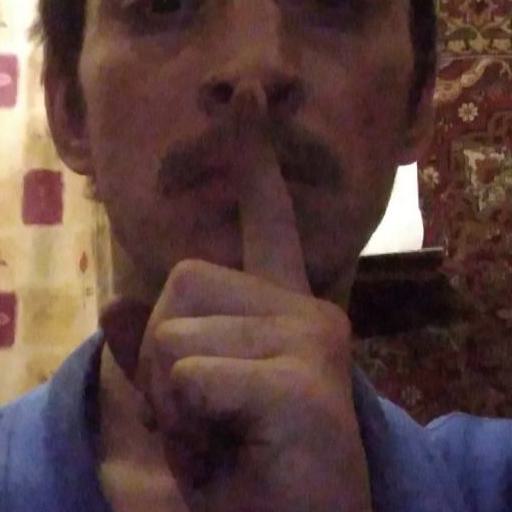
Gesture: mute